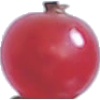
Label: redcurrant